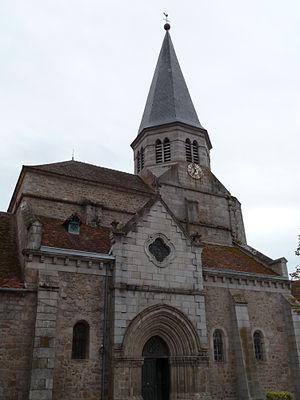
Auzances. Eglise Saint-Jacques (XIIème - XIXème siècles). Façade nord.
Auzances est une commune française située dans le département de la Creuse en région Nouvelle-Aquitaine, à la jonction des routes D 4, D 988 et D 996.